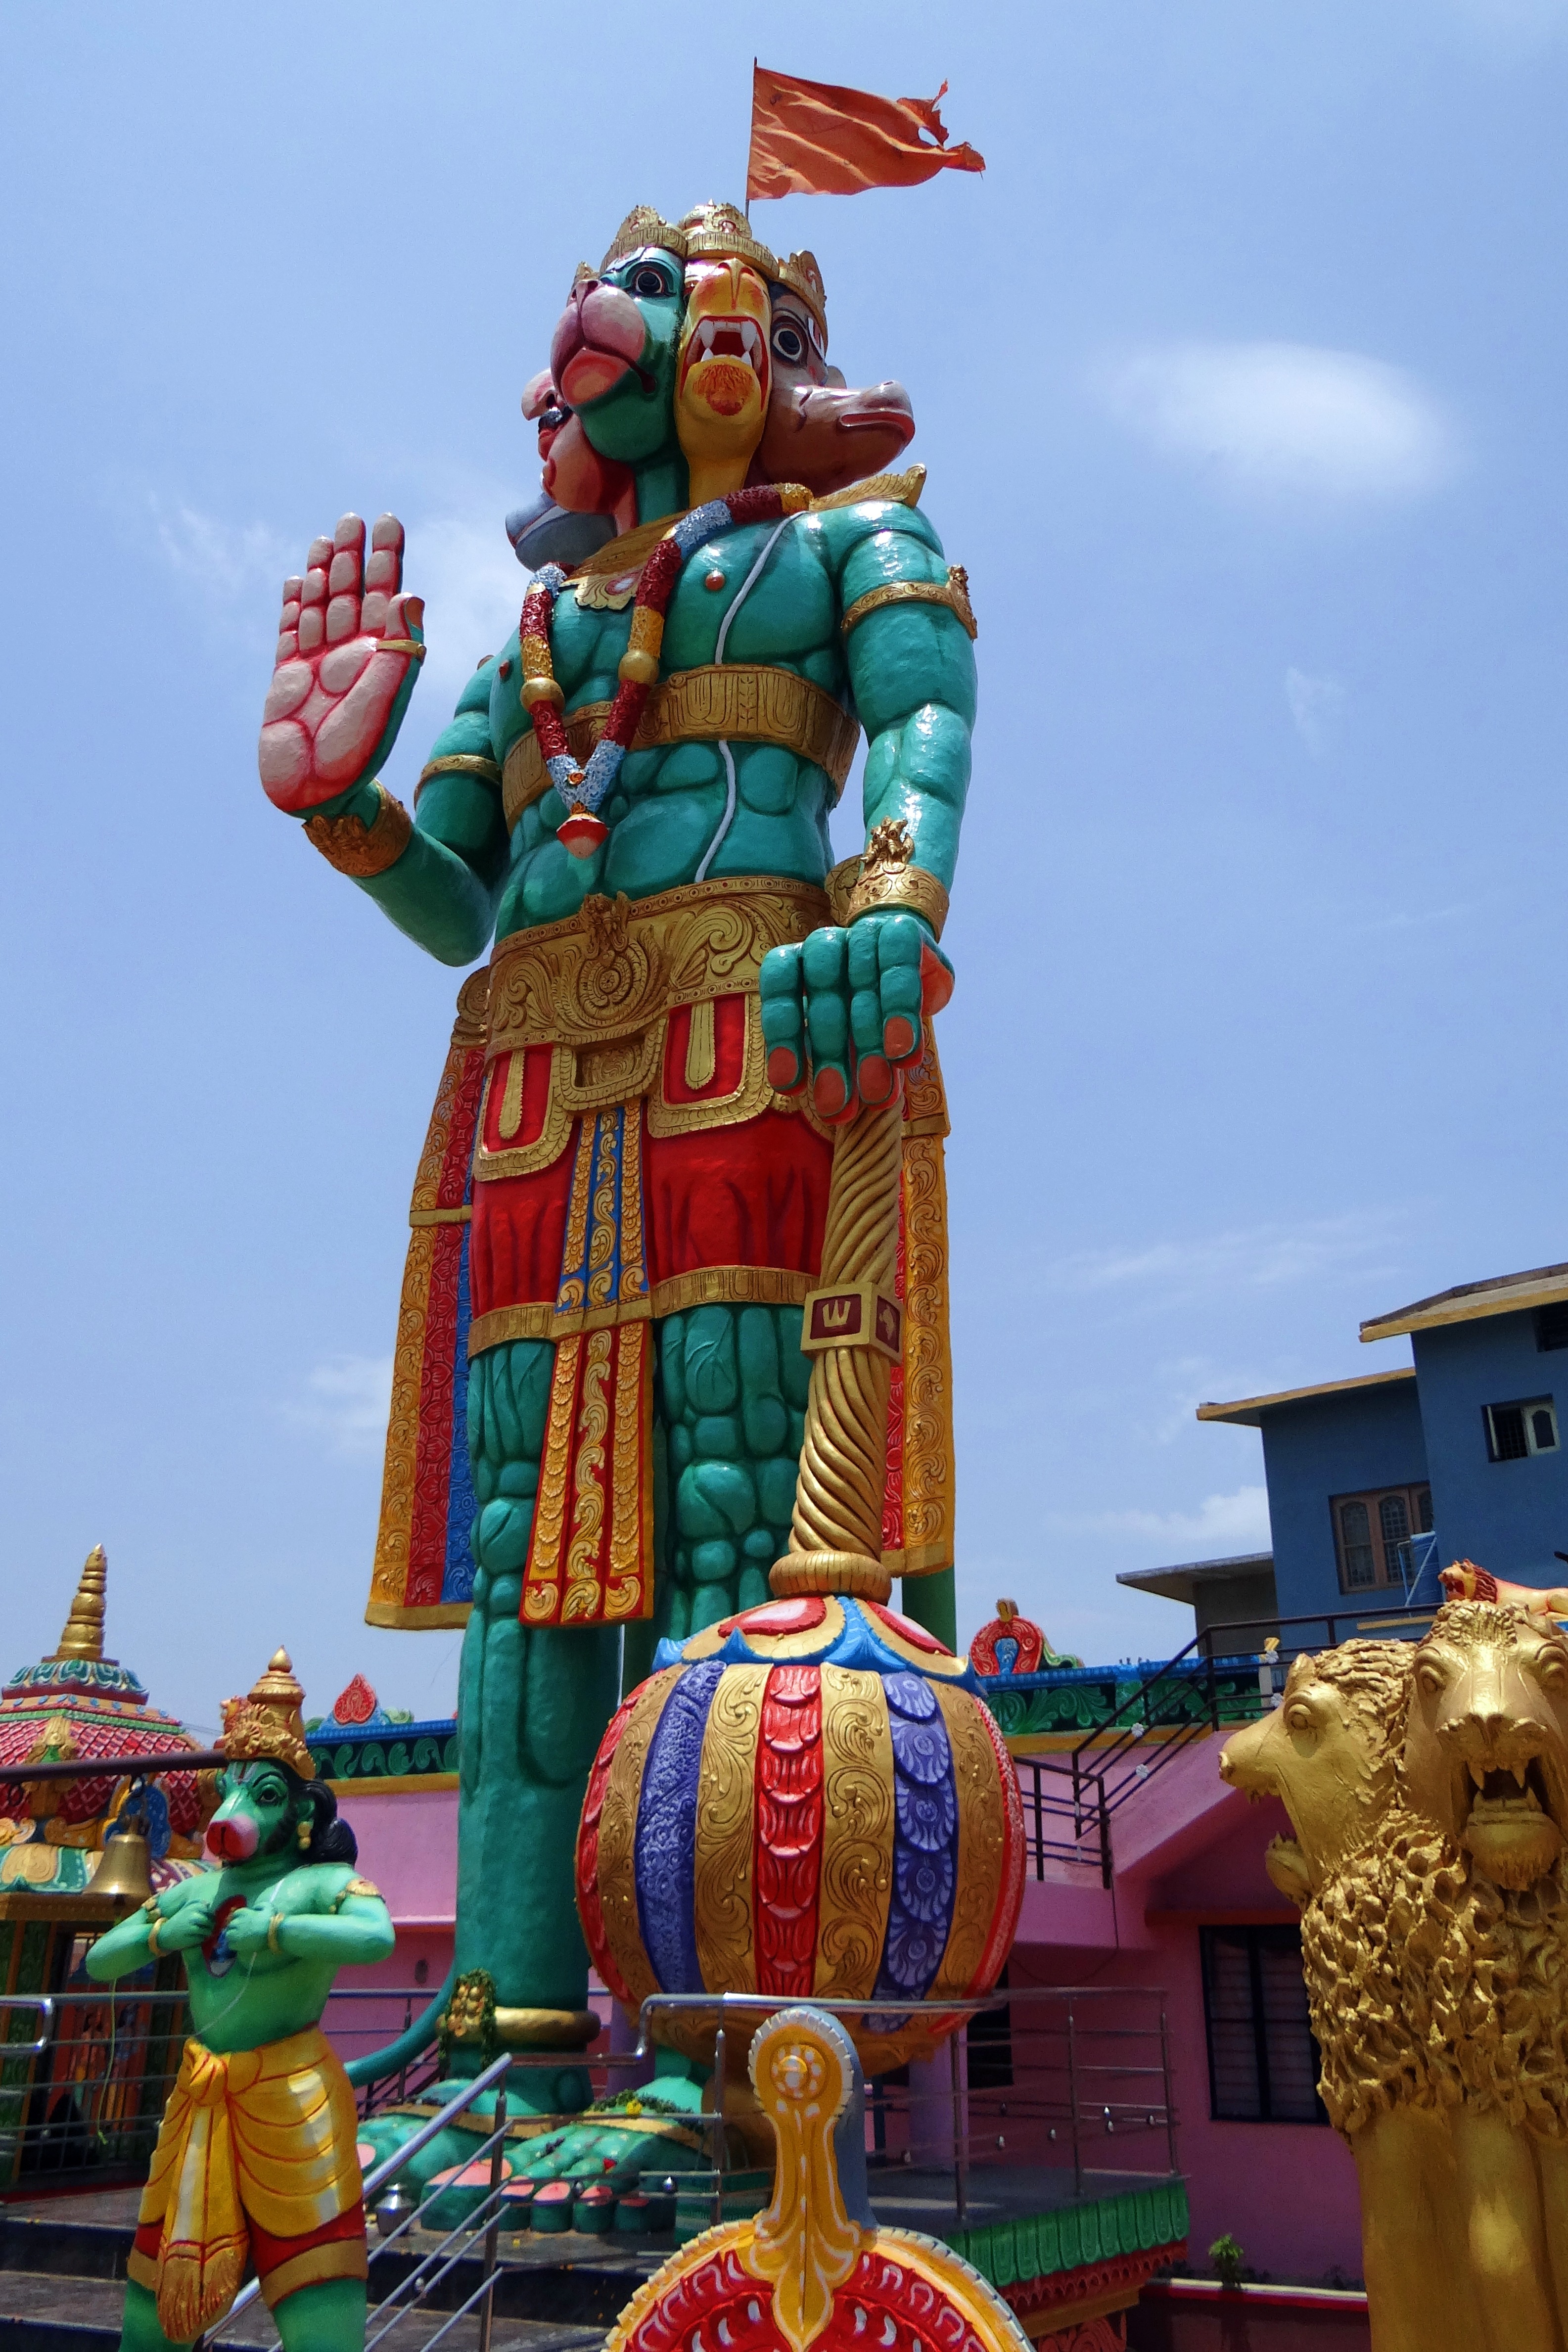
monument, statue, religion, hanuman, festival, temple, india, mythology, karnataka, hinduism, hindu temple, monkey god, panchamukhi hanuman, singapatna